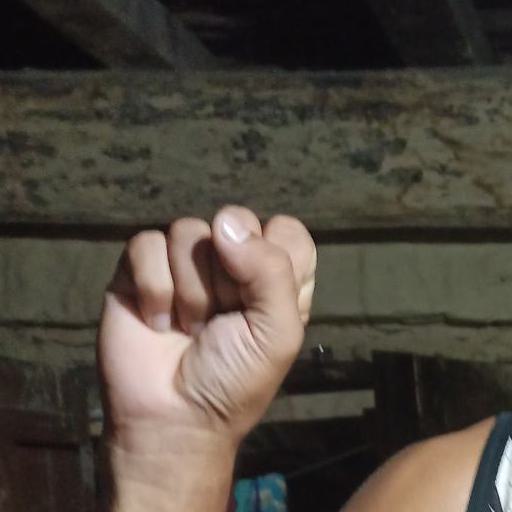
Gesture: fist